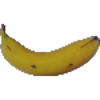
Label: Banana 1